Natural History Museum of Nepal

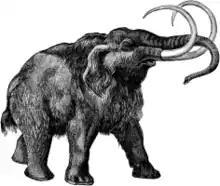
A wooly mammoth relative of the "Archidiskodon"

The museum also some relics from the country's prehistoric times. There is a fossilized skull of the "Archidiskodon", a species of elephant that roamed the Sivalik Hills of Nepal. Another ancient specimen is the molar teeth of "Sivapithecus", a hominoid. The skull and the teeth are believed to be from around 3 million years and 8-10 million years old respectively.